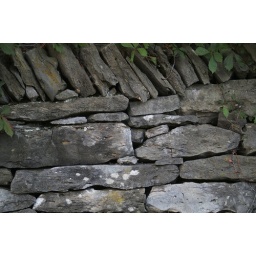
Irish built stone wall bordering an overgrown field in Northern Kentucky.